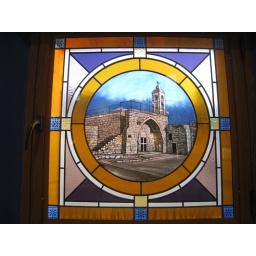
stained glass window in the Church of the Sermon on the Mount, Ibillin, depicting Notre Dame Maronite Church in Biram